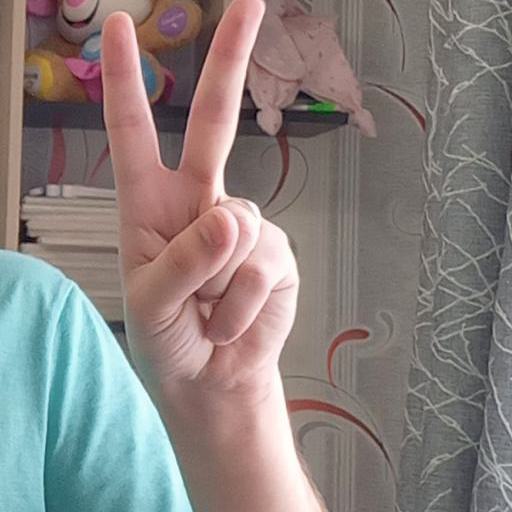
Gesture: peace